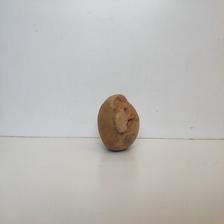
Size: Spoiled